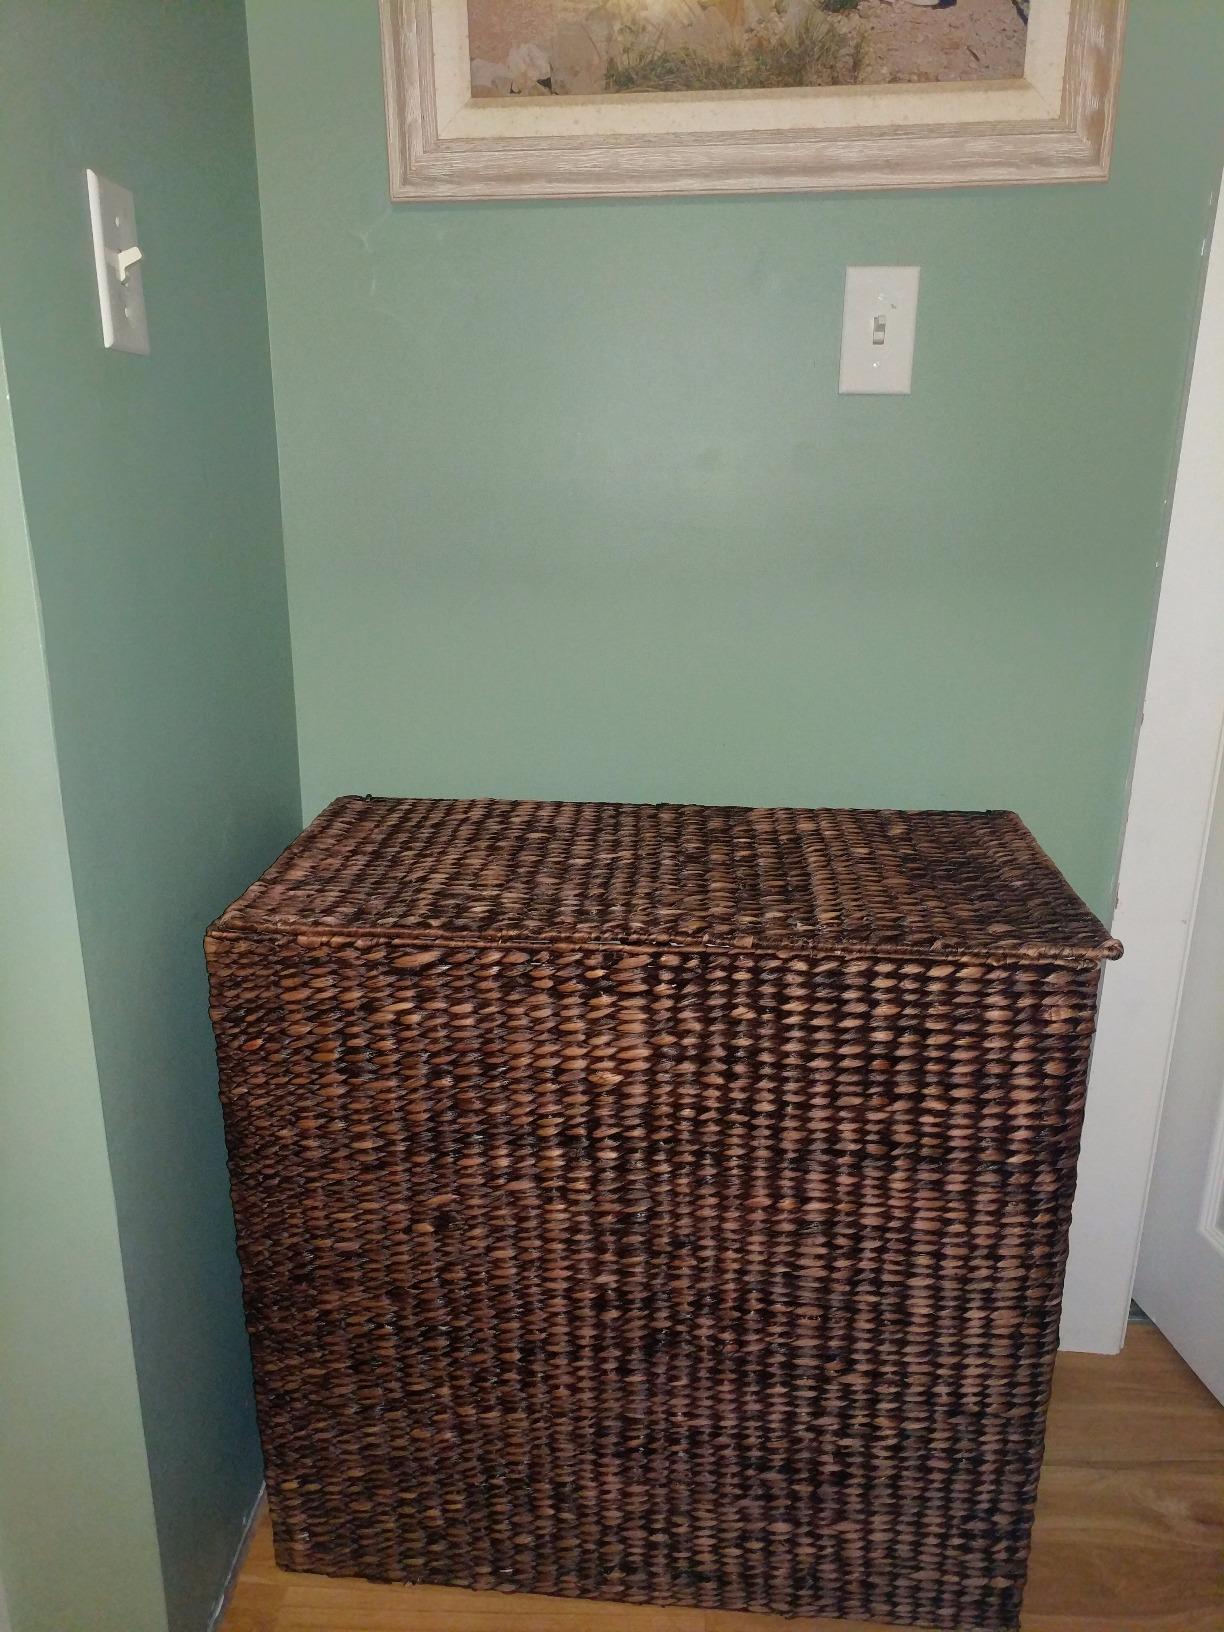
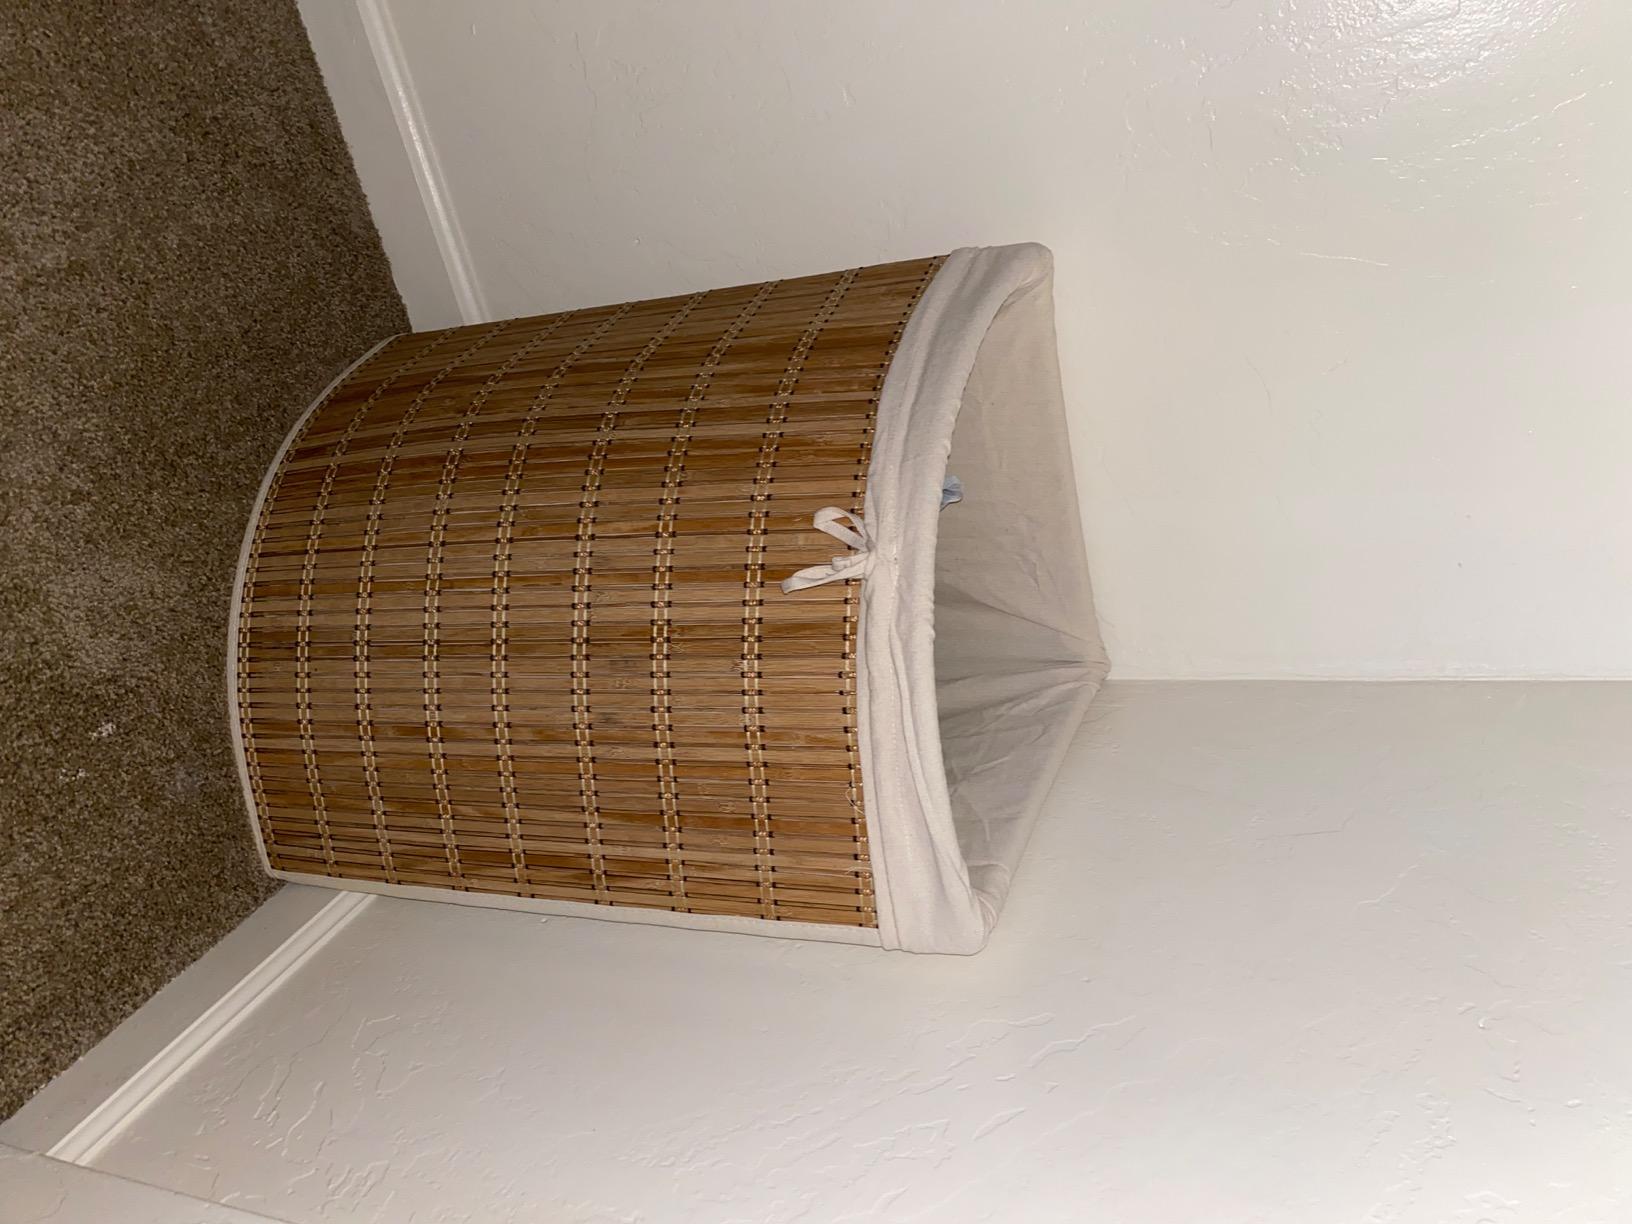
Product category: items_hamper
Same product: no